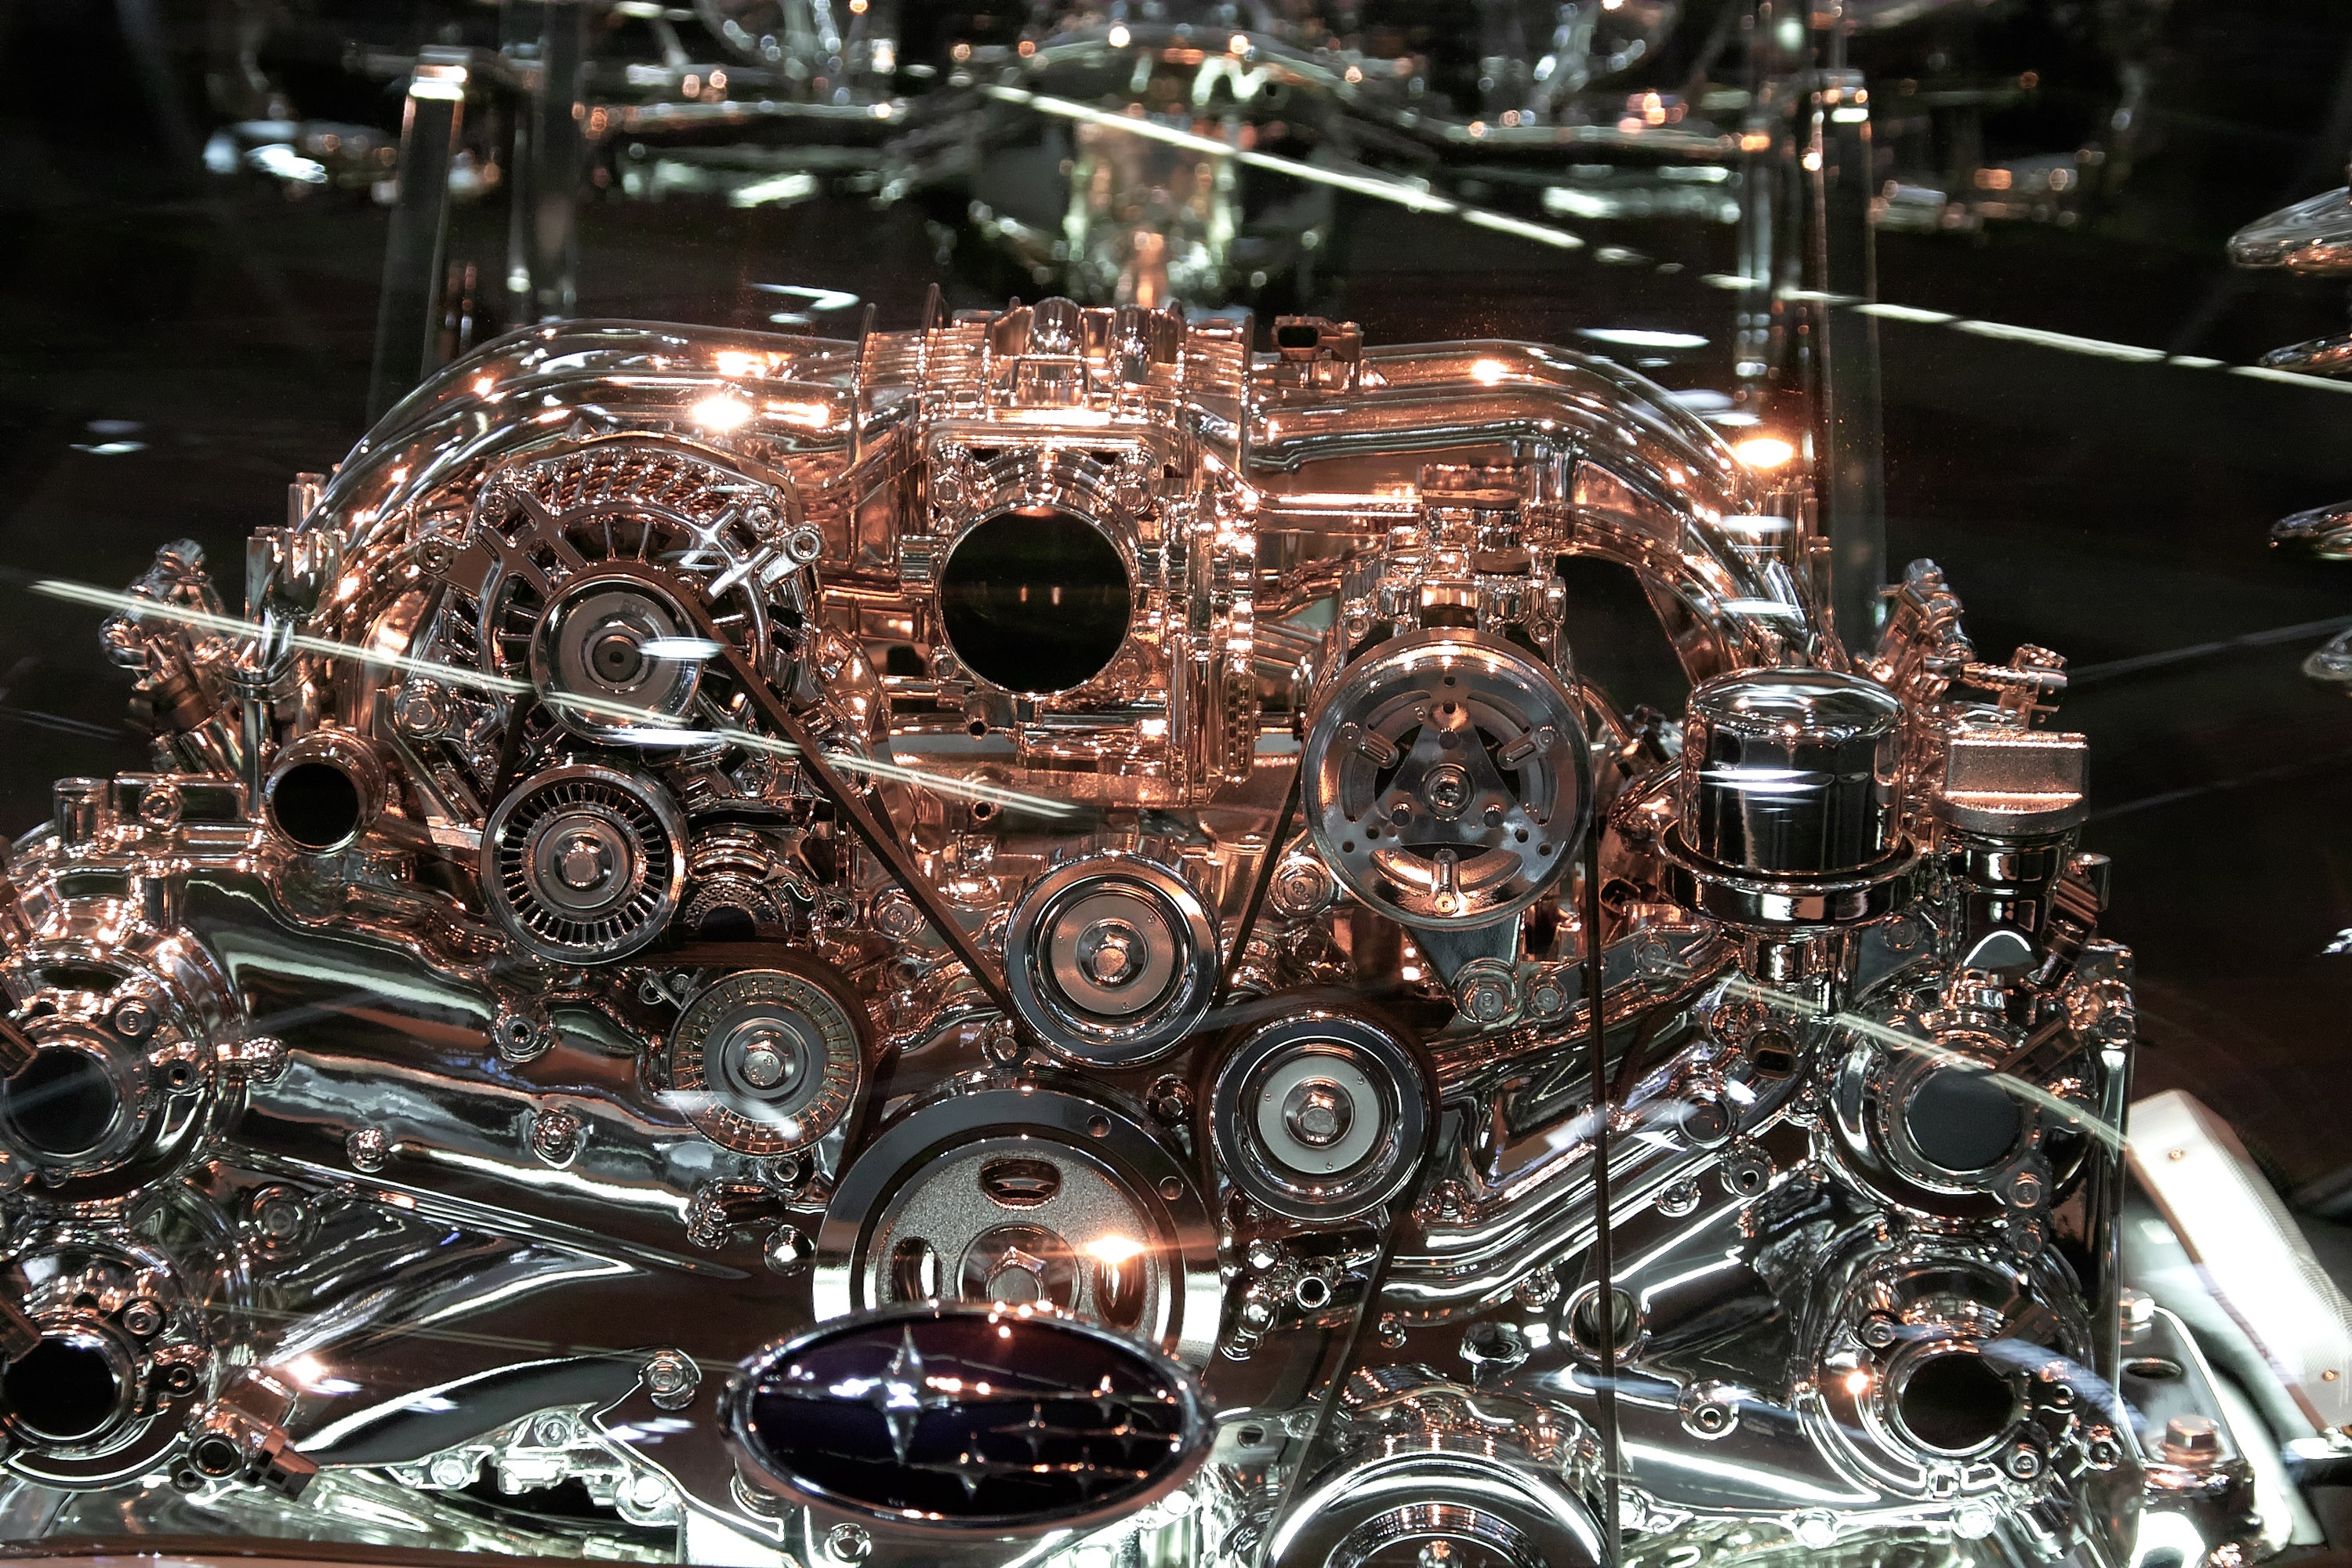
technology, car, wheel, workshop, vehicle, auto, machine, engine, motor, scrap, metallic, mechanics, engine compartment, carburetor, aircraft engine, automotive engine part